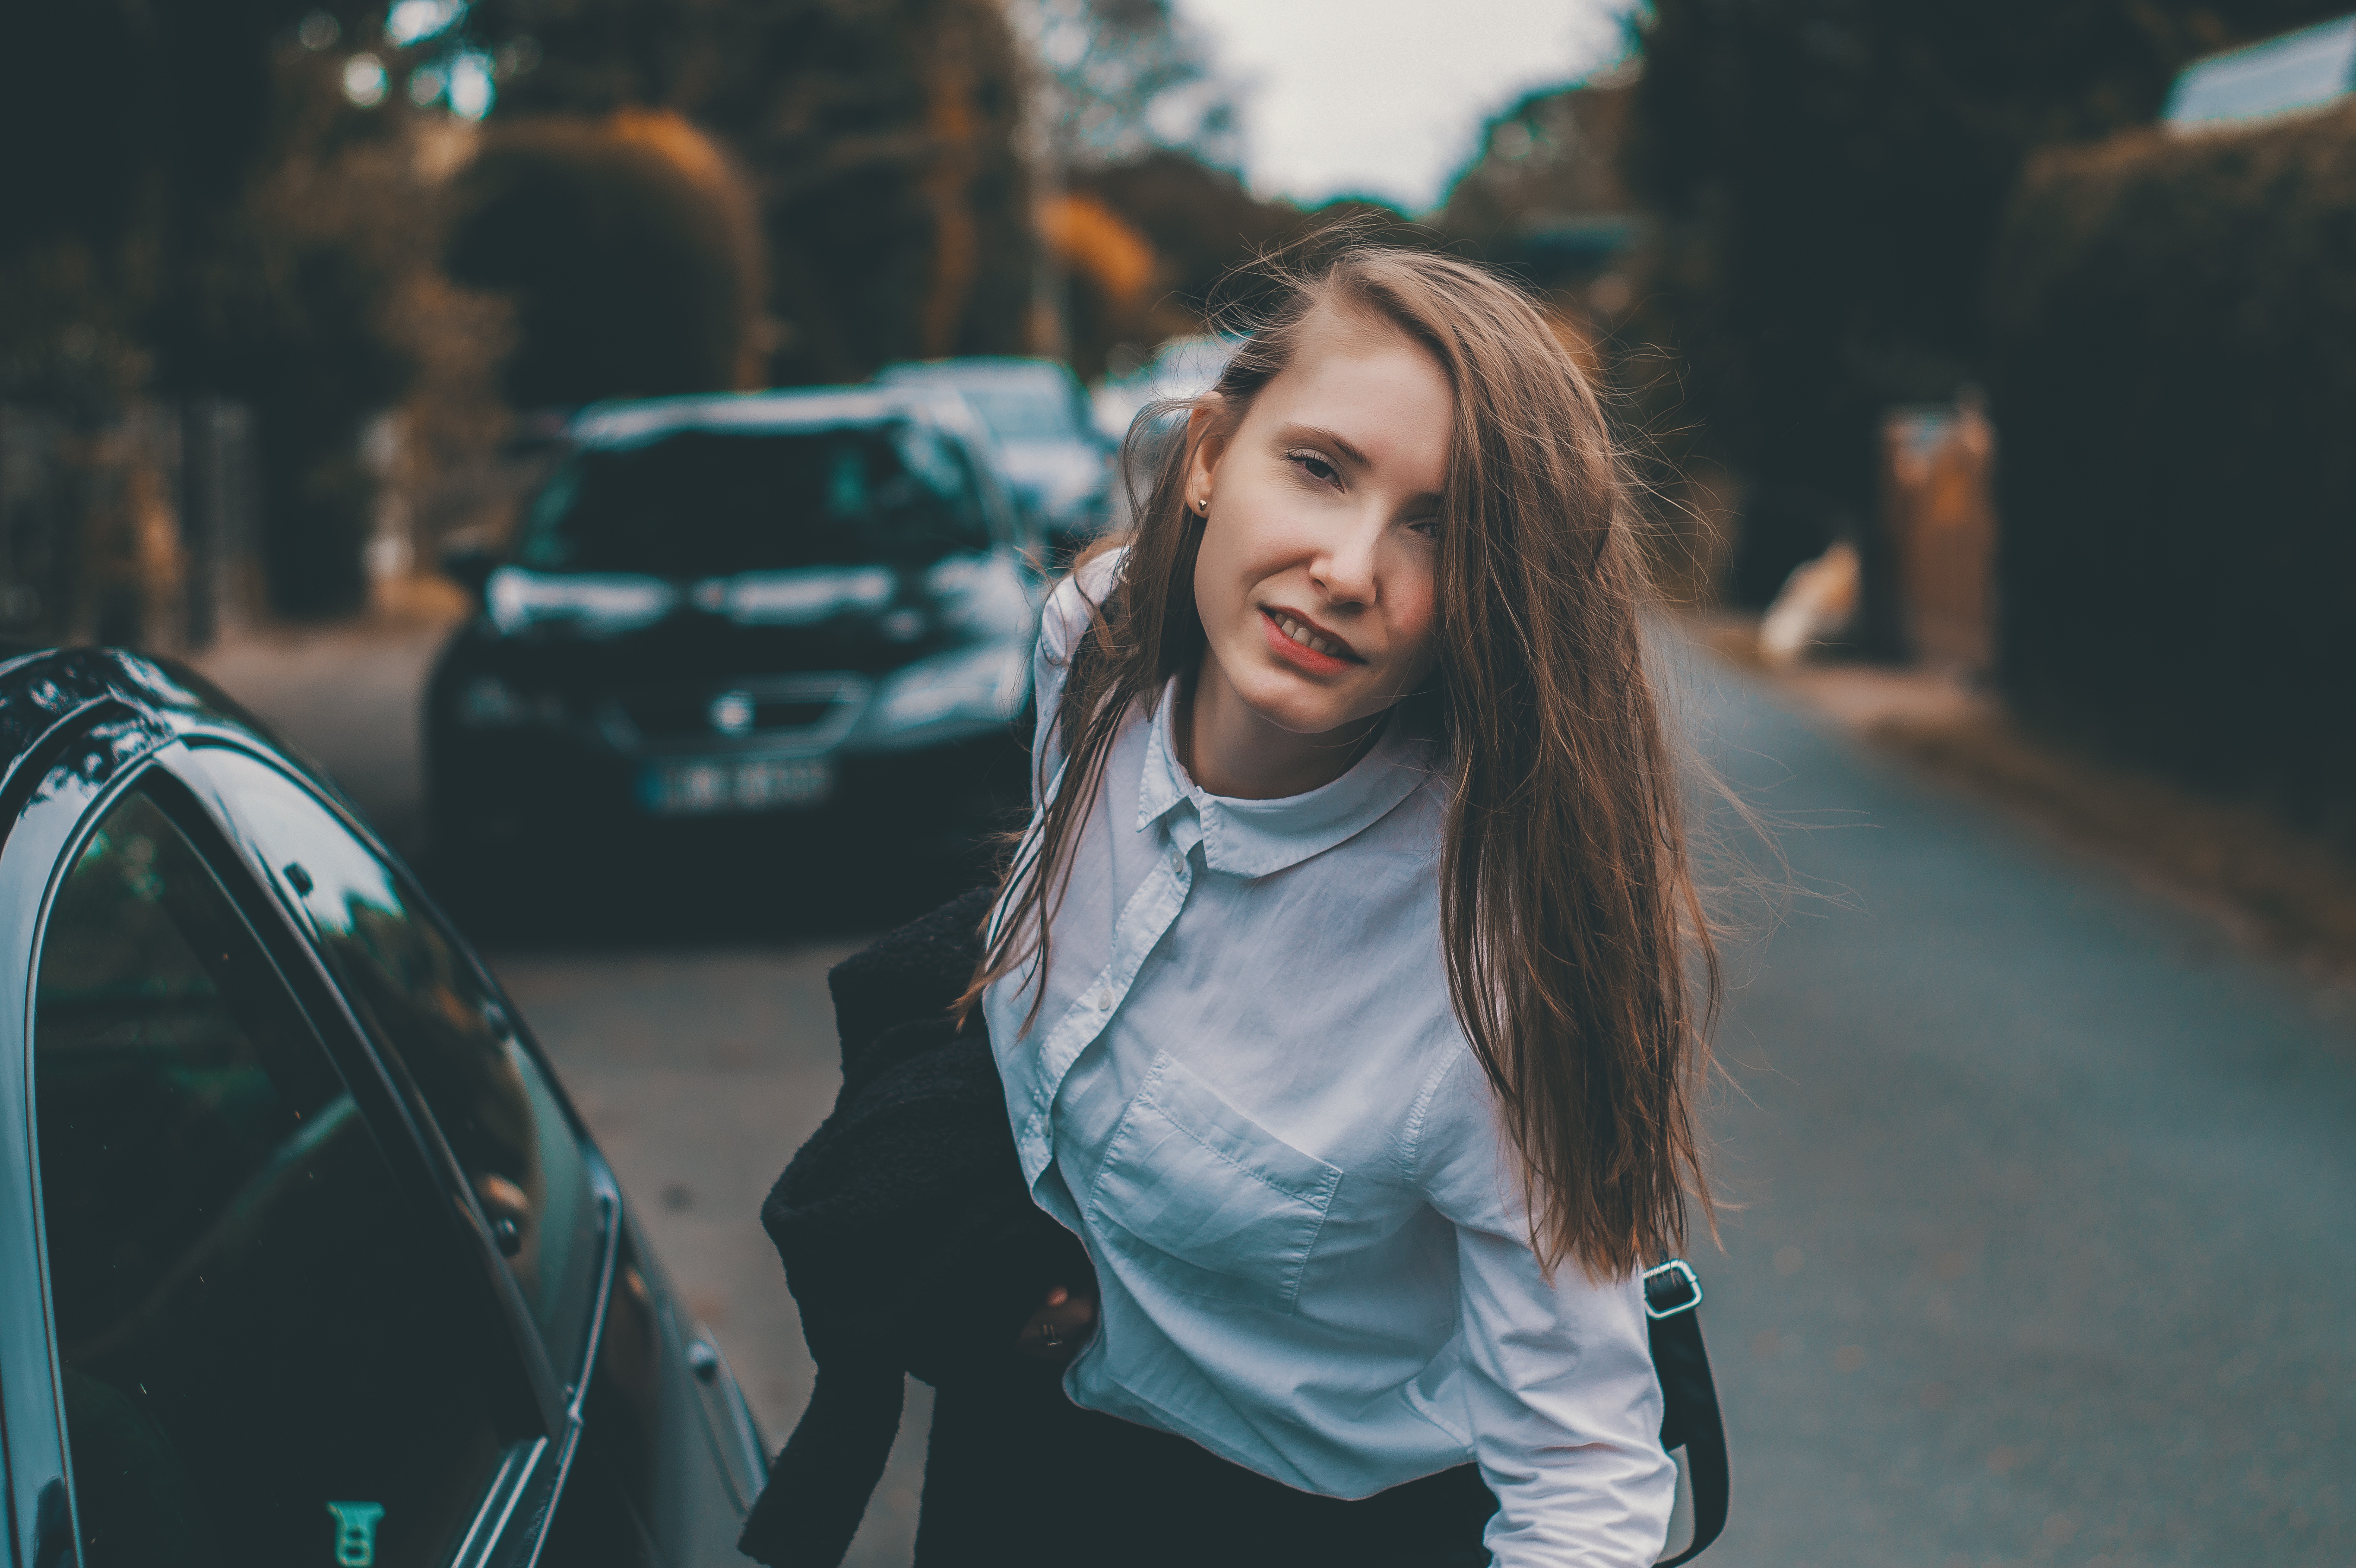
person, girl, woman, car, photography, commute, portrait, model, spring, color, fashion, lady, long hair, glasses, beauty, photo shoot